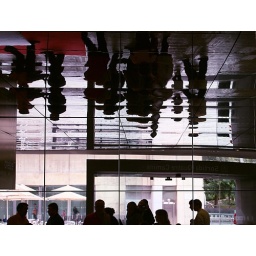
Inside the CosmoCaixa, the mirrors in the roof create this effect.